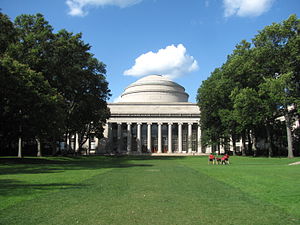
Massachusetts Institute of Technology
Massachusetts Institute of Technology ligger i den amerikanske delstat Massachusetts og regnes for at være blandt verdens førende tekniske universiteter.